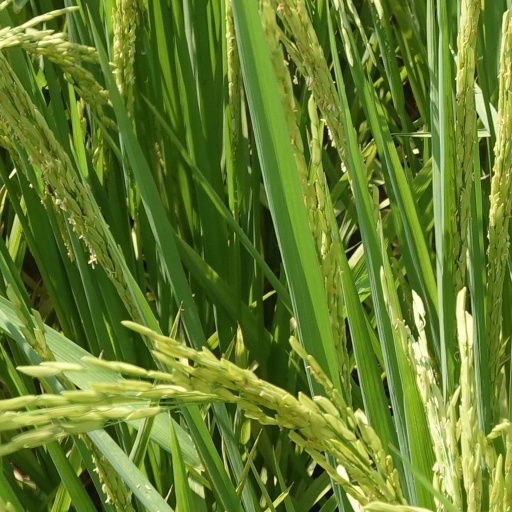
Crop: rice